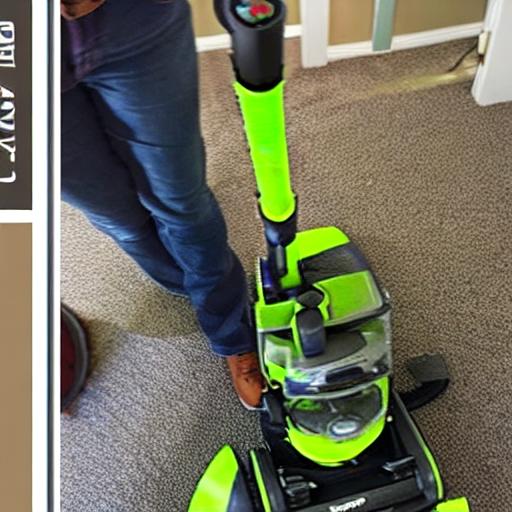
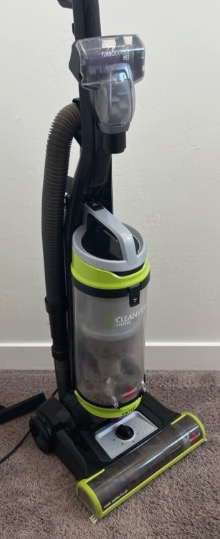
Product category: items_vacuum
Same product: no